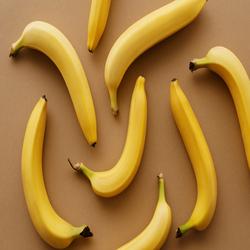
Label: Banana